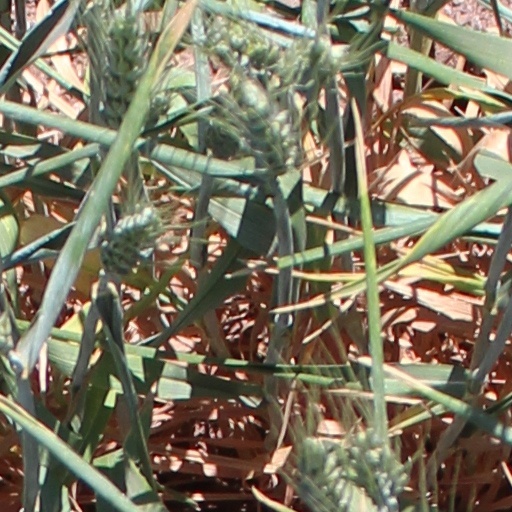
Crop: wheat